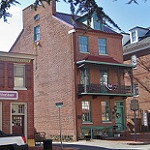
Scene: Outdoor